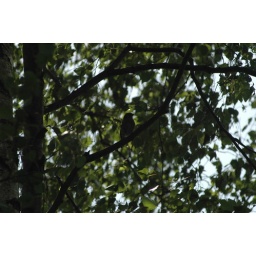
bird in tree